Tirit

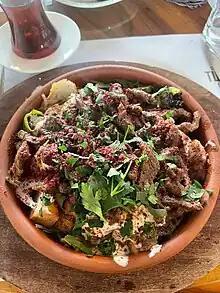
Tirit

Tirit is based on cooking techniques from Central Asia, where similar dishes were prepared using lamb and leftovers of various kinds, often including stale bread; see kuurdak.